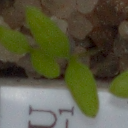
Label: common_chickweed